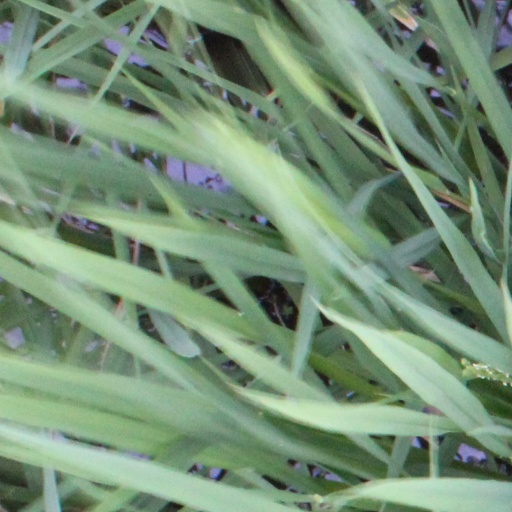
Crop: rice